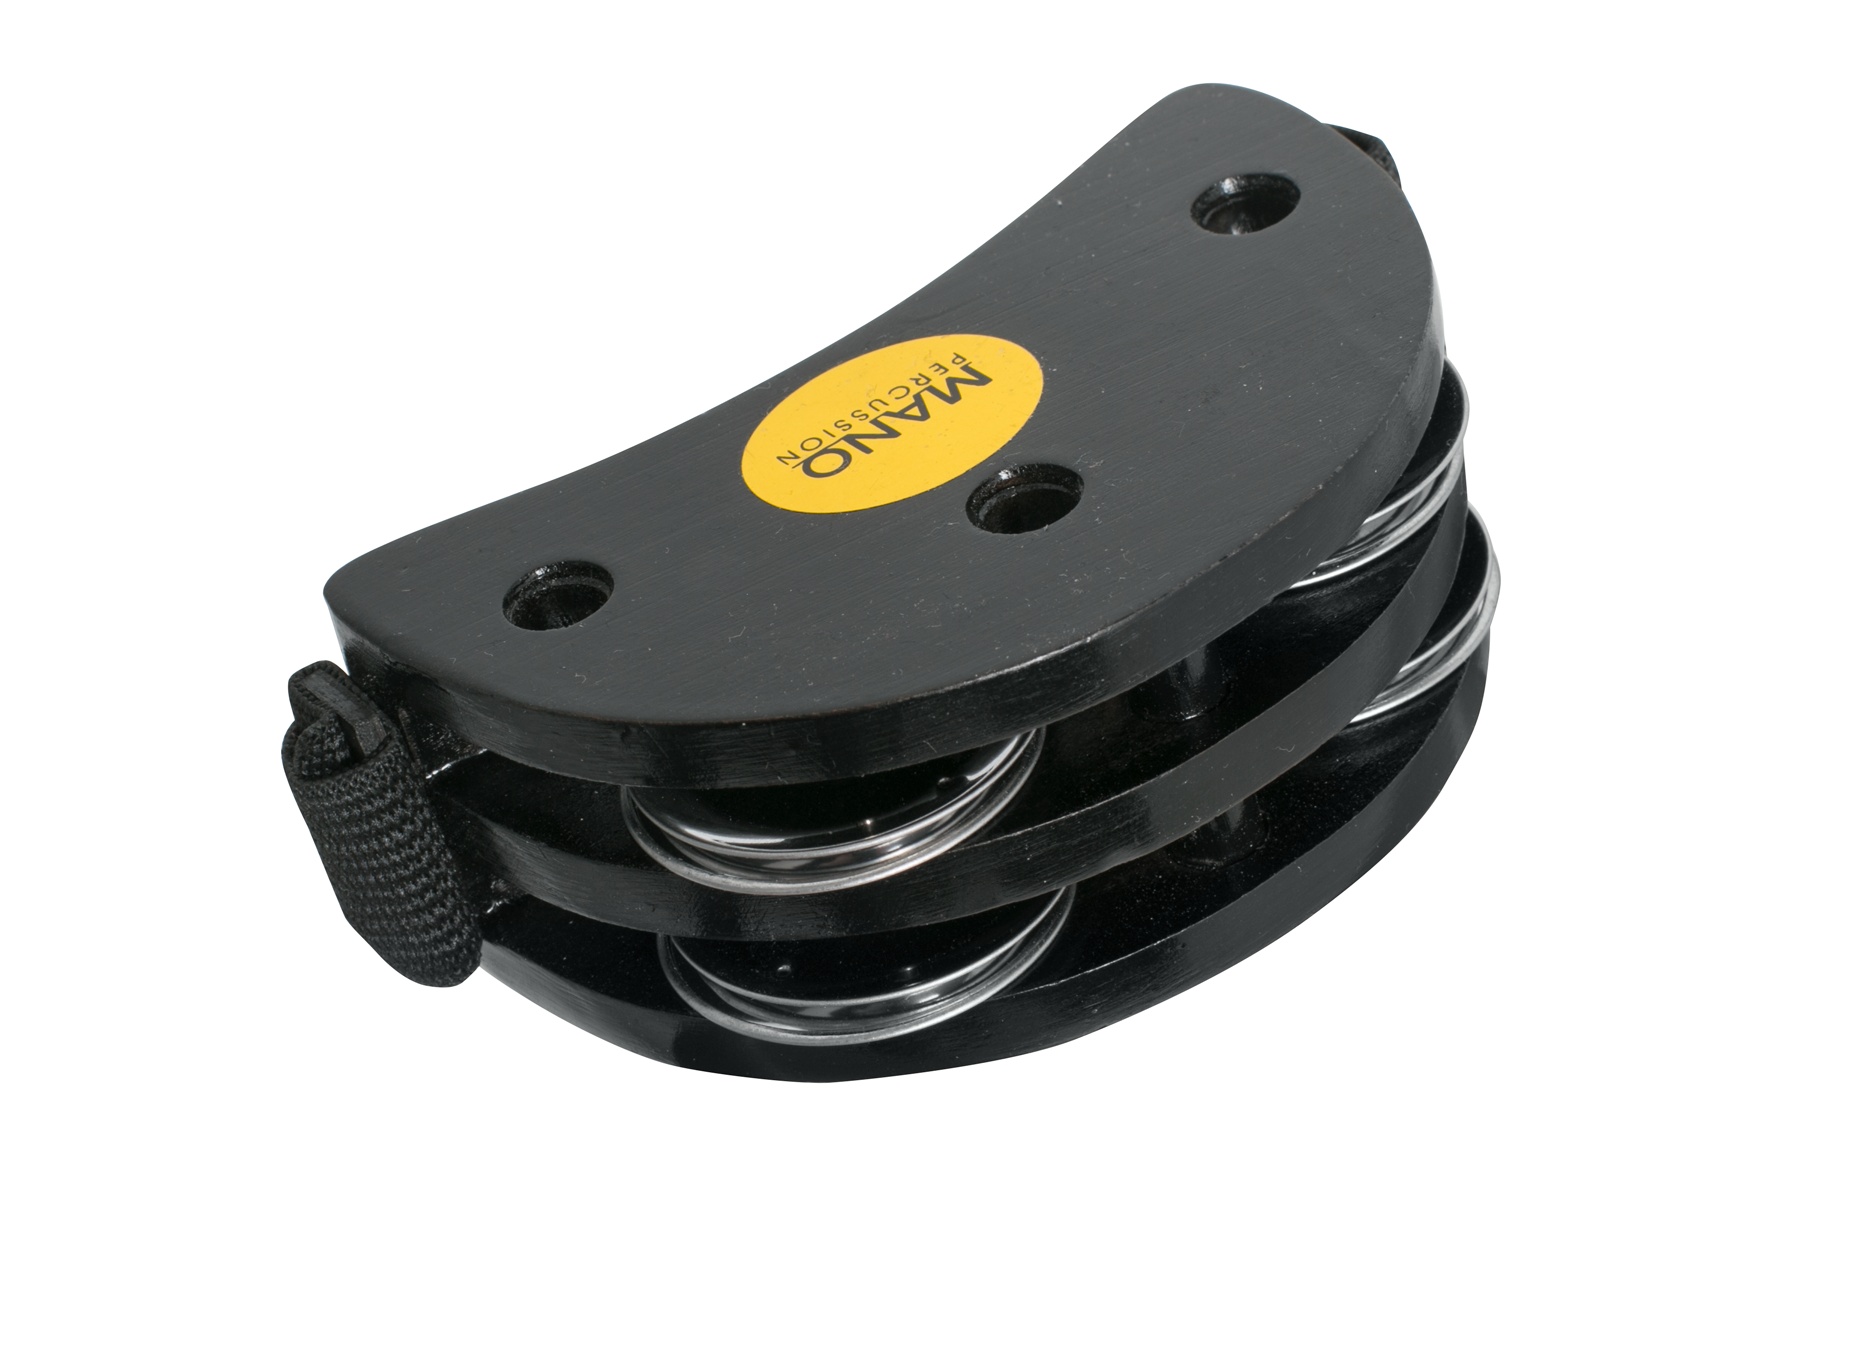
Mano Percussion Cajon Foot Tambourine
Half-round wooden frame with 4 pairs of plated steel jingles for bright sound projection. Elastic band fits tambourine comfortably and securely to foot.
Brand: Mano Percussion
Category: Arts & Entertainment > Hobbies & Creative Arts > Musical Instruments > Percussion > Hand Percussion > Tambourines > Jingle Ring Tambourines